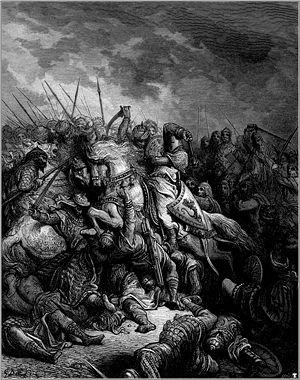
Vauquelin de Ferrières ou Walchelin de Ferrers, mort en 1201 est un baron normand qui fut le principal capitaine de Richard Cœur de Lion.